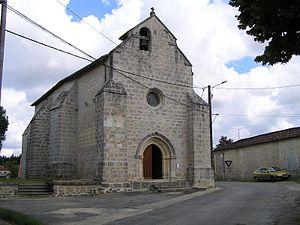
La Charente est un département français créé en 1790 sur des critères géographiques, mais aussi historiques car la partie centrale correspond à l'ancien diocèse puis comté de l'Angoumois. Ce territoire, au cours de la période historique avant la Révolution, n'a jamais connu d'unité, ni politique, ni religieuse, ni judiciaire. Son histoire a souvent été associée à celle de l'Aquitaine, mais le comté d'Angoumois, berceau royal, a souvent eu une histoire singulière et a joué un rôle non négligeable dans l'histoire de France.
Mesnac est une commune du Sud-Ouest de la France, située dans le département de la Charente.
Églises possédant un clocher-mur, ou clocher à peigne, clocher-arcade ou campenard.